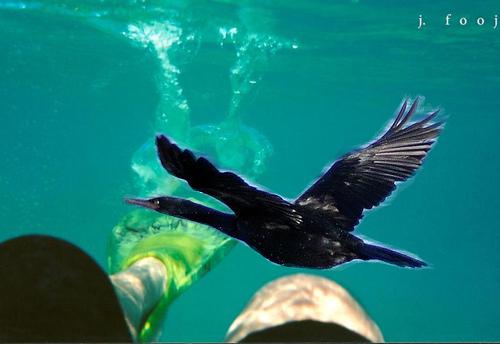
Bird species: Brandt_Cormorant
Bird type: waterbird
Background: water